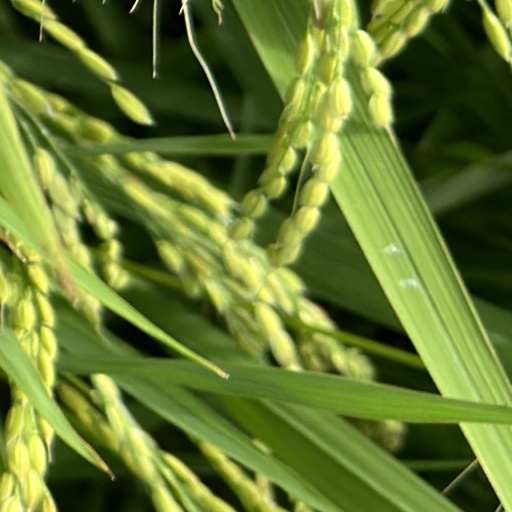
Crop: rice